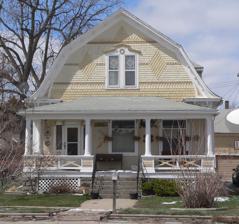
Building: Lee and Gottliebe Fritz House
Country: United States of America
Year built: 1909
Historic house in Nebraska, United States United States historic place Lee and Gottliebe Fritz House U.S. National Register of Historic Places Show map of Nebraska Show map of the United States Location 132 North Oak, Gordon, Nebraska Coordinates 42°48′15″N 102°12′16″W / 42.80417°N 102.20444°W / 42.80417; -102.20444 Area less than one acre Built 1909 Built by Tuchenhagen, Karl; Conklin, Glenn Architectural style Dutch Colonial Revival NRHP reference No. 03001213 Added to NRHP November 28, 2003 The Lee and Gottliebe Fritz House , located at 132 North Oak in Gordon, Nebraska , is a historic house that was built in 1909.  It was listed on the National Register of Historic Places (NRHP) in 2003.  The listing included a garage, older than the house itself, as another contributing building . In its NRHP nomination, it was deemed significant as "a distinctive example of a significant type of construction in Gordon, Nebraska, namely ... a Dutch Colonial Revival residence."  It was noted that Dutch Colonial Revival is "extremely rare...in this part of Nebraska."  In fact it is apparently the only example in Sheridan County .  And also it was also deemed significant for association with Lee Fritz, "a leading Sheridan County citizen". References